Chinami Nishimura (politician)

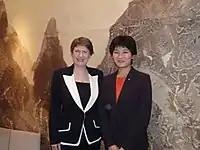
With Helen Clark (24 November 2009)

A native of Tsubame, Niigata she attended Niigata University (as both undergraduate and graduate), a language school in Bangkok, Thailand, and University of Bristol in England. She was elected to the assembly of Niigata Prefecture for the first time in 1999 and to the Diet for the first time in 2003.